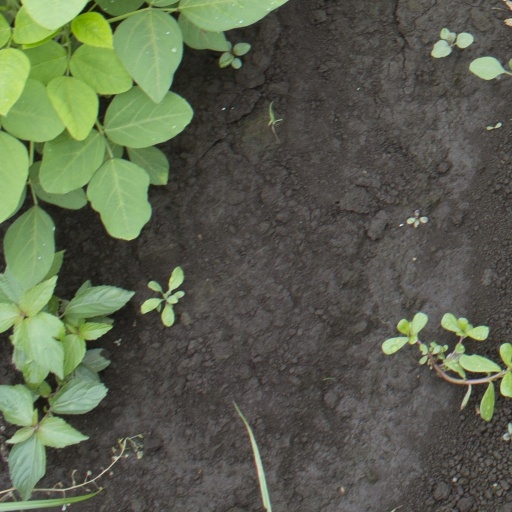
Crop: soybean